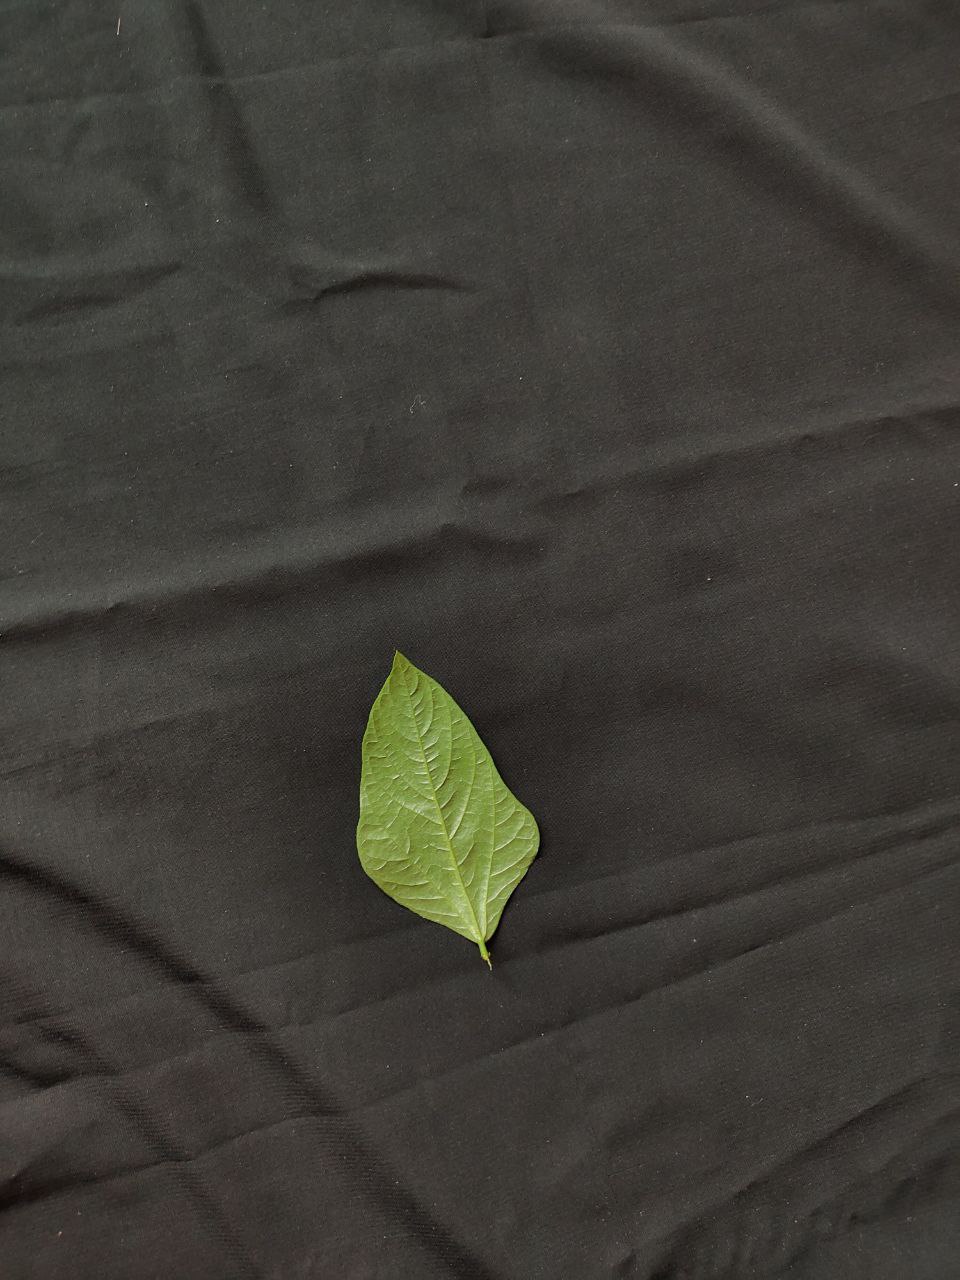
Crop: cowpea
Leaf condition: Fresh Leaf